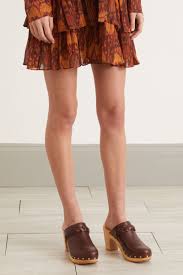
Label: Clog